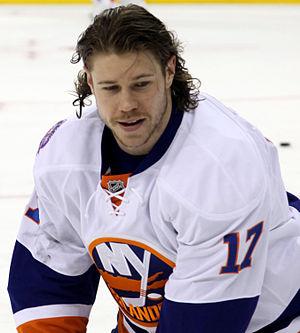
Matt Martin est un joueur professionnel canadien de hockey sur glace. Il évolue au poste d'ailier gauche.